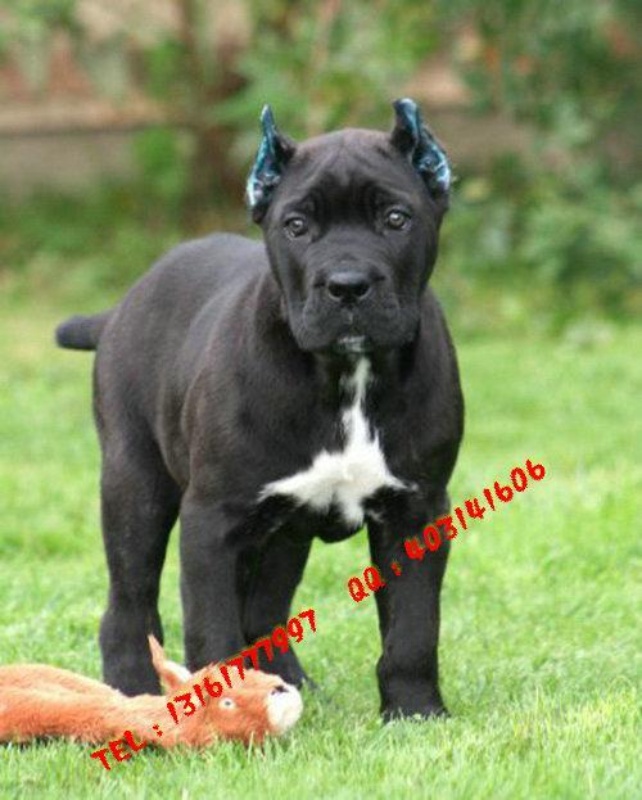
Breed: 253-n000105-Cane_Carso